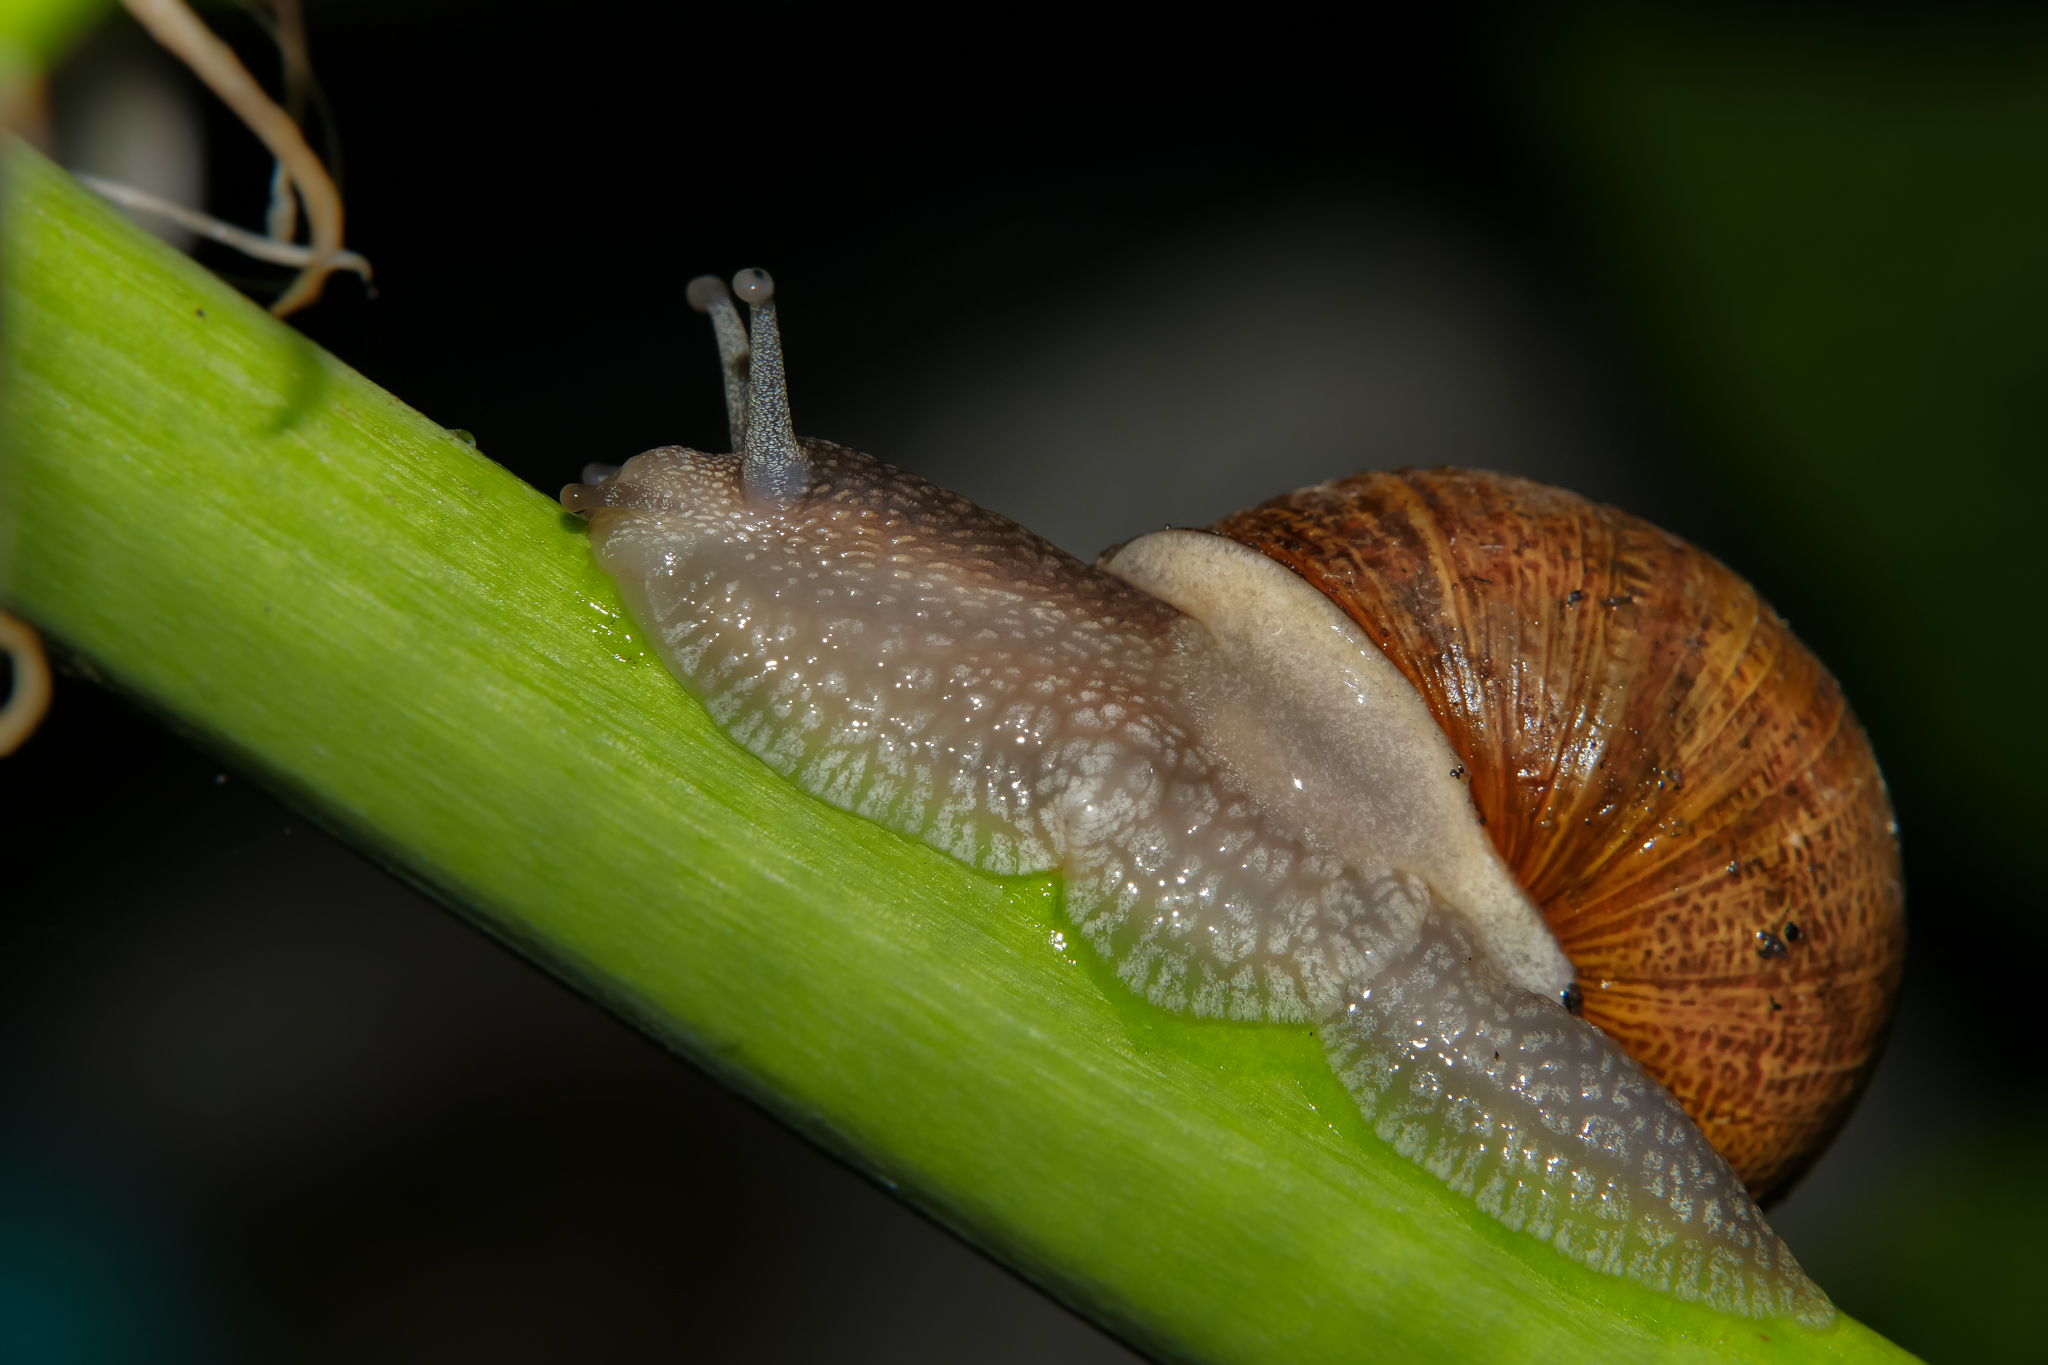
nature, green, macro, fauna, invertebrate, close up, snail, animals, naturaleza, lumixfz1000, fz1000, molluscs, slug, ggl1, gaby1, xovesphoto, animales, marumi, panasoniclumixfz1000, caracoles, macro photography, plant stem, snails and slugs